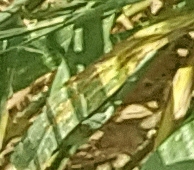
Label: Wheat___Yellow_Rust